Tantur Ecumenical Institute

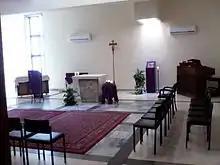

When built, the Tantur Auditorium was the largest of its kind in Jerusalem, with a capacity of 120 people.